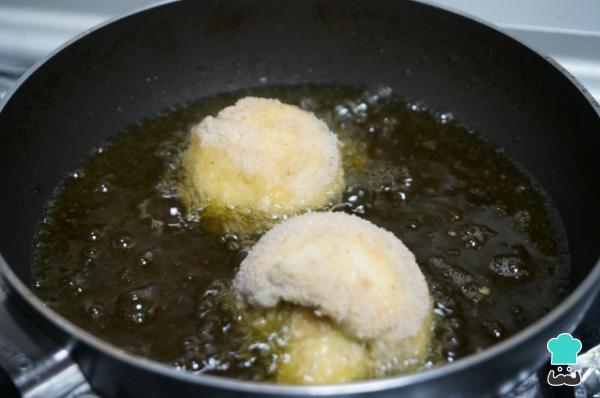
Pon una sartén a fuego medio con abundante aceite de oliva, que ha de estar caliente pero no muy fuerte. Cuando esté caliente, fríe los champiñones rebozados por tandas para que se cocinen correctamente. Dales la vuelta para dorarlos por todas partes.